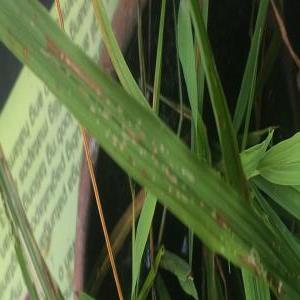
Disease: Blast